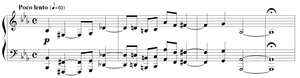
Louis Vierne (1870-1937) Quintette, op.42 - premières mesures au piano
Le Quintette pour piano et cordes, op. 42, est une œuvre de Louis Vierne en trois mouvements pour piano et quatuor à cordes.